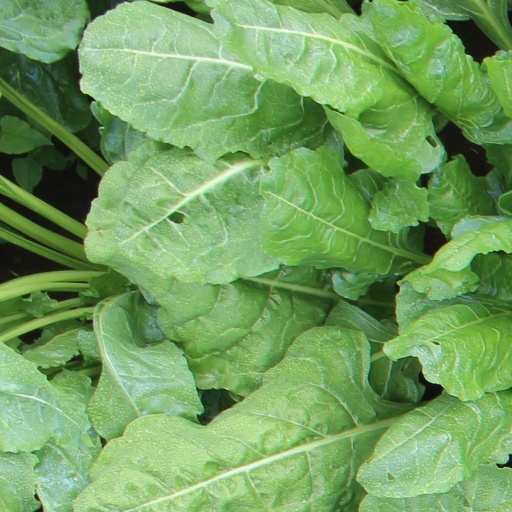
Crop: sugar beet